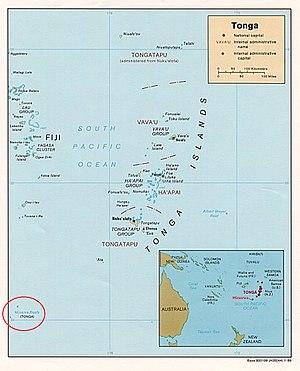
Les récifs de Minerva, territoire de la République de Minerva brièvement indépendante en 1972, sont un groupe de deux atolls dans l'océan Pacifique, au sud des îles Fidji et Tonga. Leur nom vient du baleinier Minerva parti de Sydney en 1829 qui s'est échoué sur le récif au sud.